Grand Boulevard (Detroit)

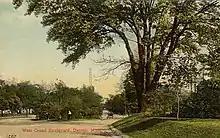
A view of West Grand Boulevard circa 1913

By 1913, Grand Boulevard was completed, encircling the central most and oldest portion of the city. It was generally recognized as a major attraction of the city; the entire length was decorated with trees, shrubbery, and flowerbeds.